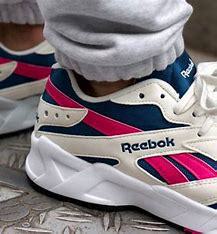
Brand: Reebok
Model: Aztrek